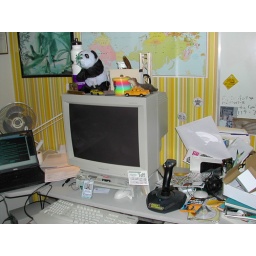
Eliot's office in the old house